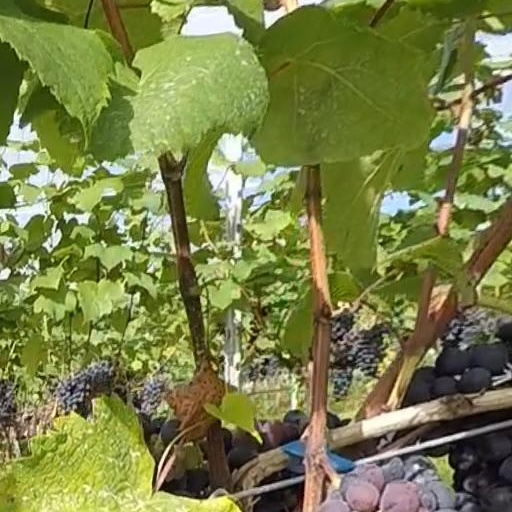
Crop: grape